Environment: lab
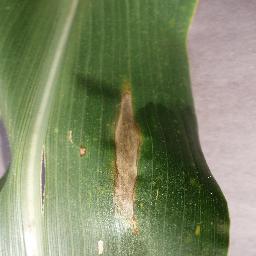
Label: northern_corn_leaf_blight